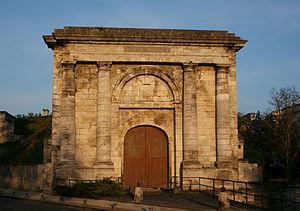
La Porte Royale à La Rochelle